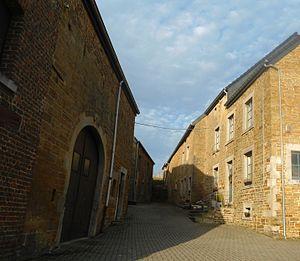
Cour à Rouvreux Sprimont
Rouvreux est une section de la commune belge de Sprimont située en Région wallonne dans la province de Liège.